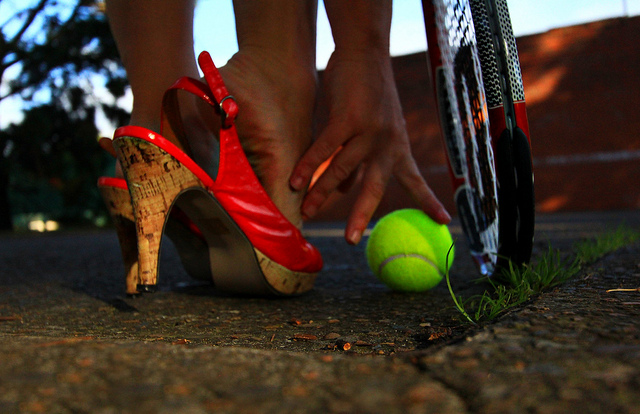
hình ảnh dưới chân của một người đang nhặt bóng tennis